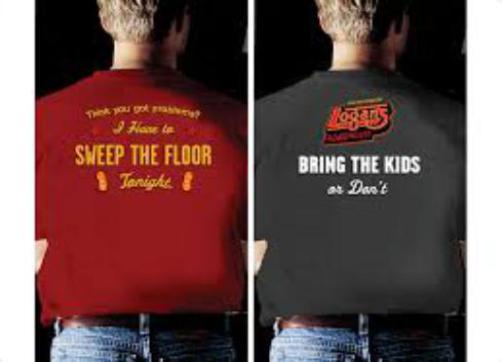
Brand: logan's roadhouse
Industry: Food